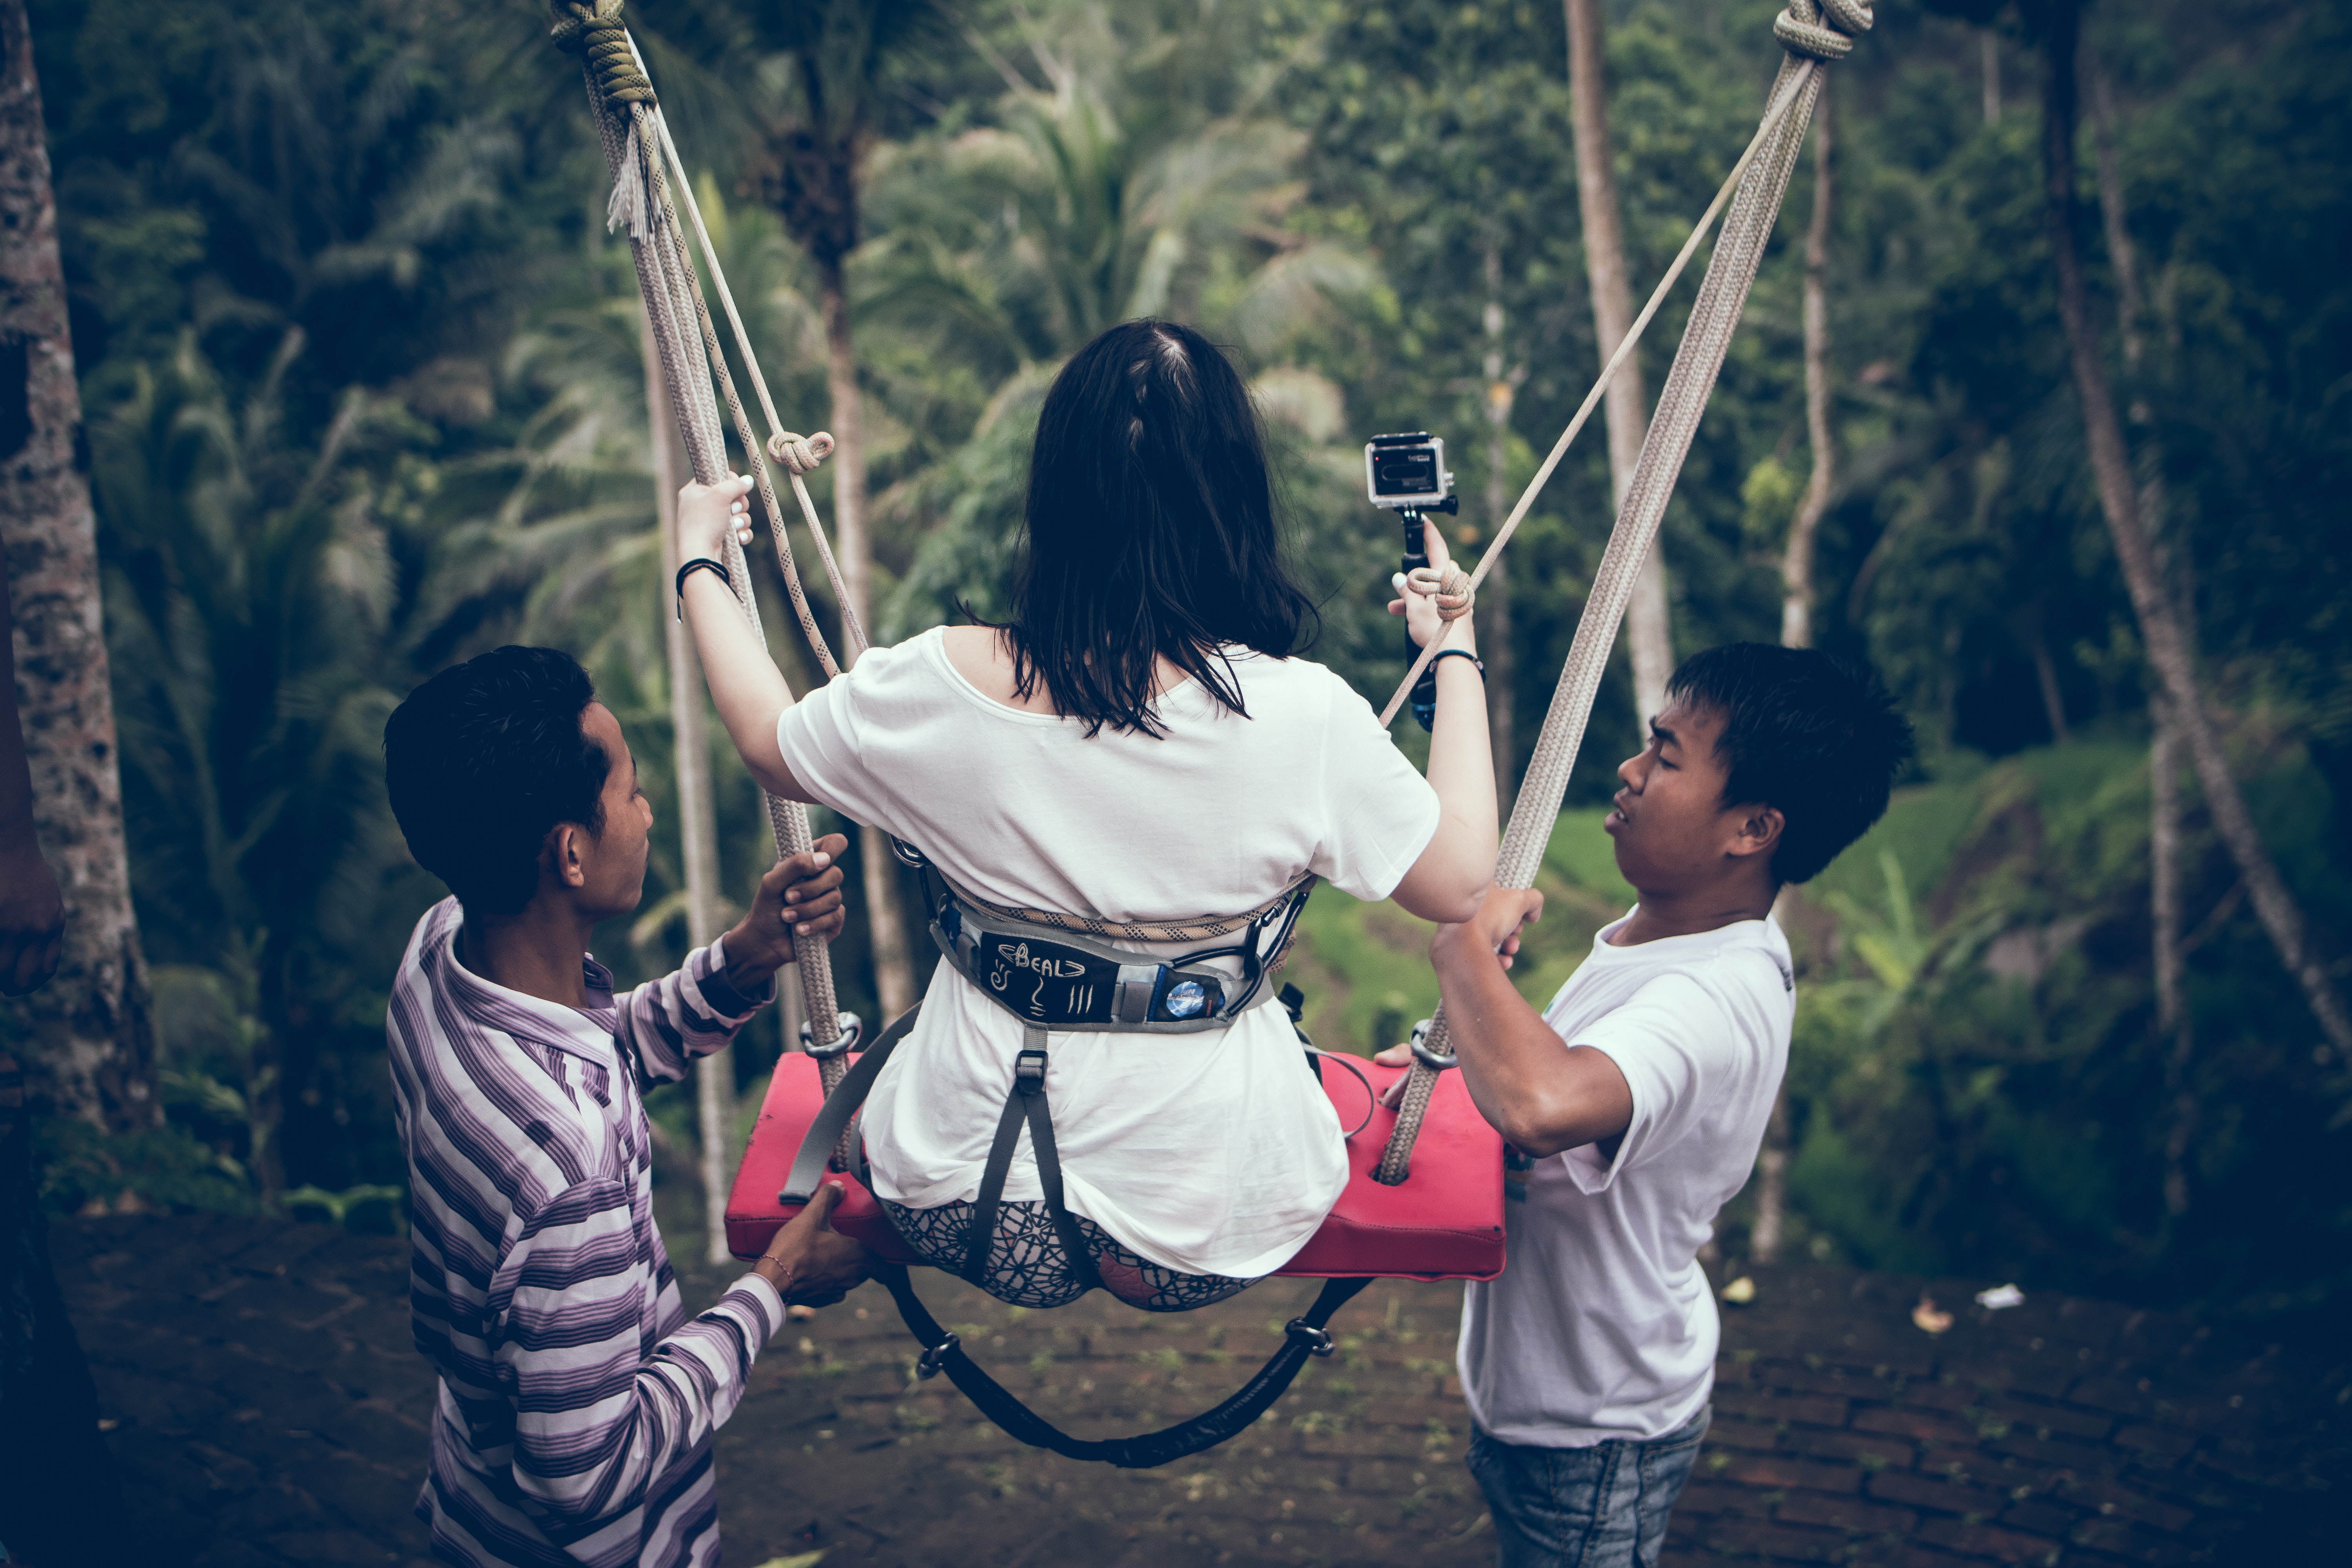
swing, adventure, fun, outdoor play equipment, tree, recreation, leisure, forest, plant, rope, smile, jungle